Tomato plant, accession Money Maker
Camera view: horizontal (90 deg, fisheye); turntable rotation: 180 degrees
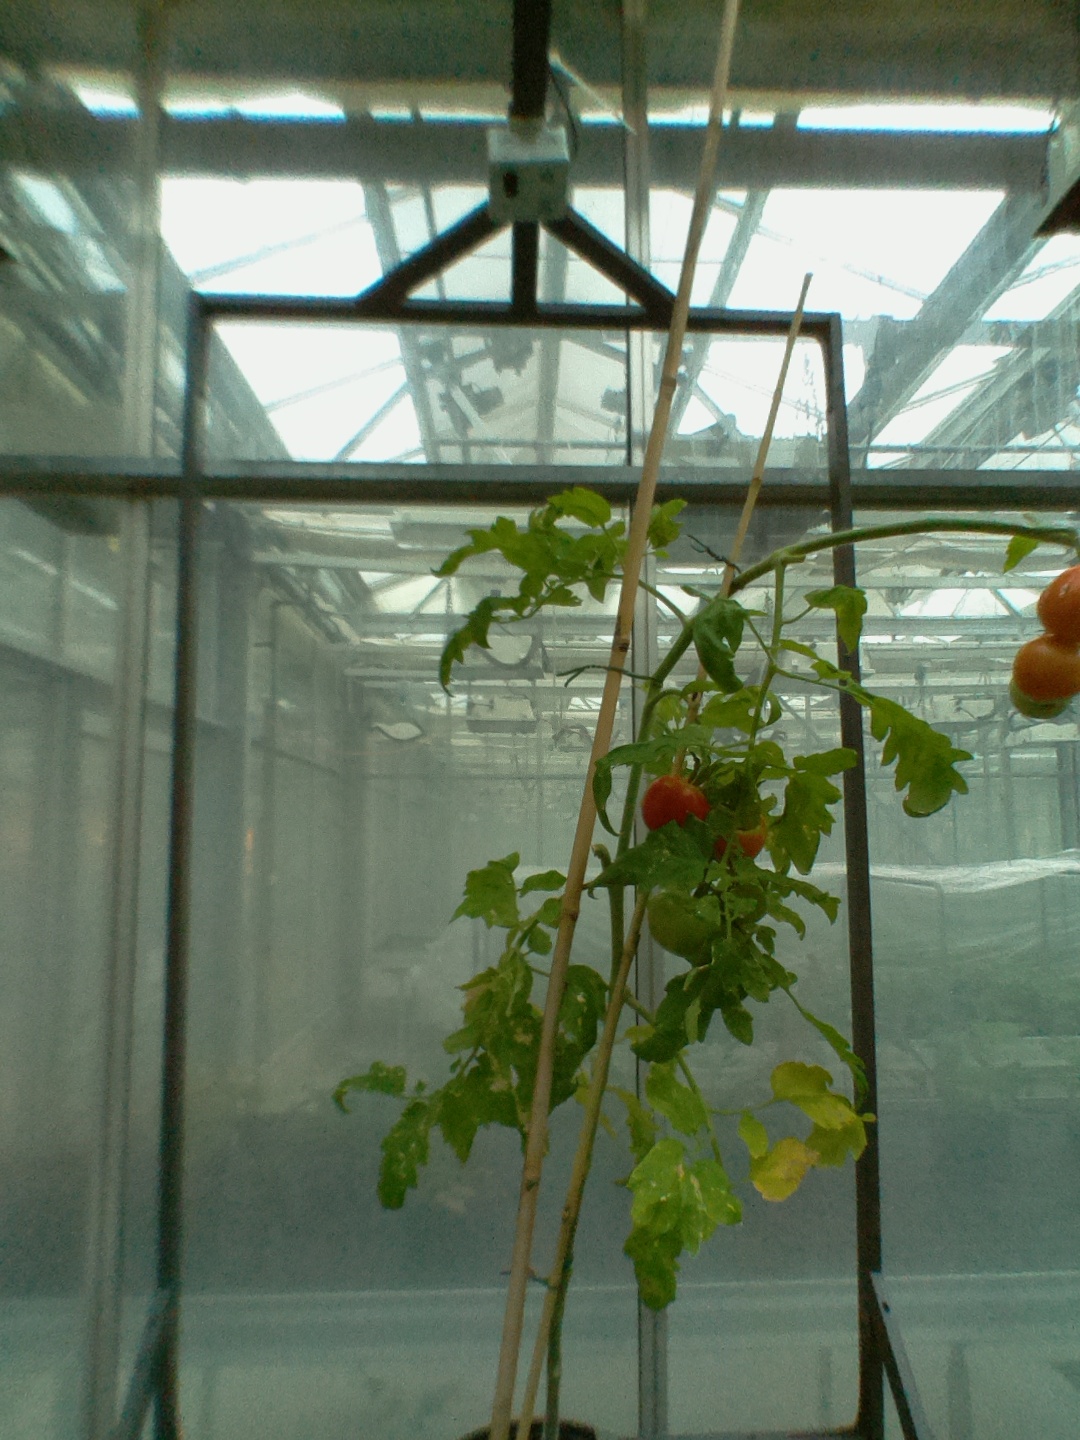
BBCH growth stage 87: 70%-80% of fruits show typical fully ripe color